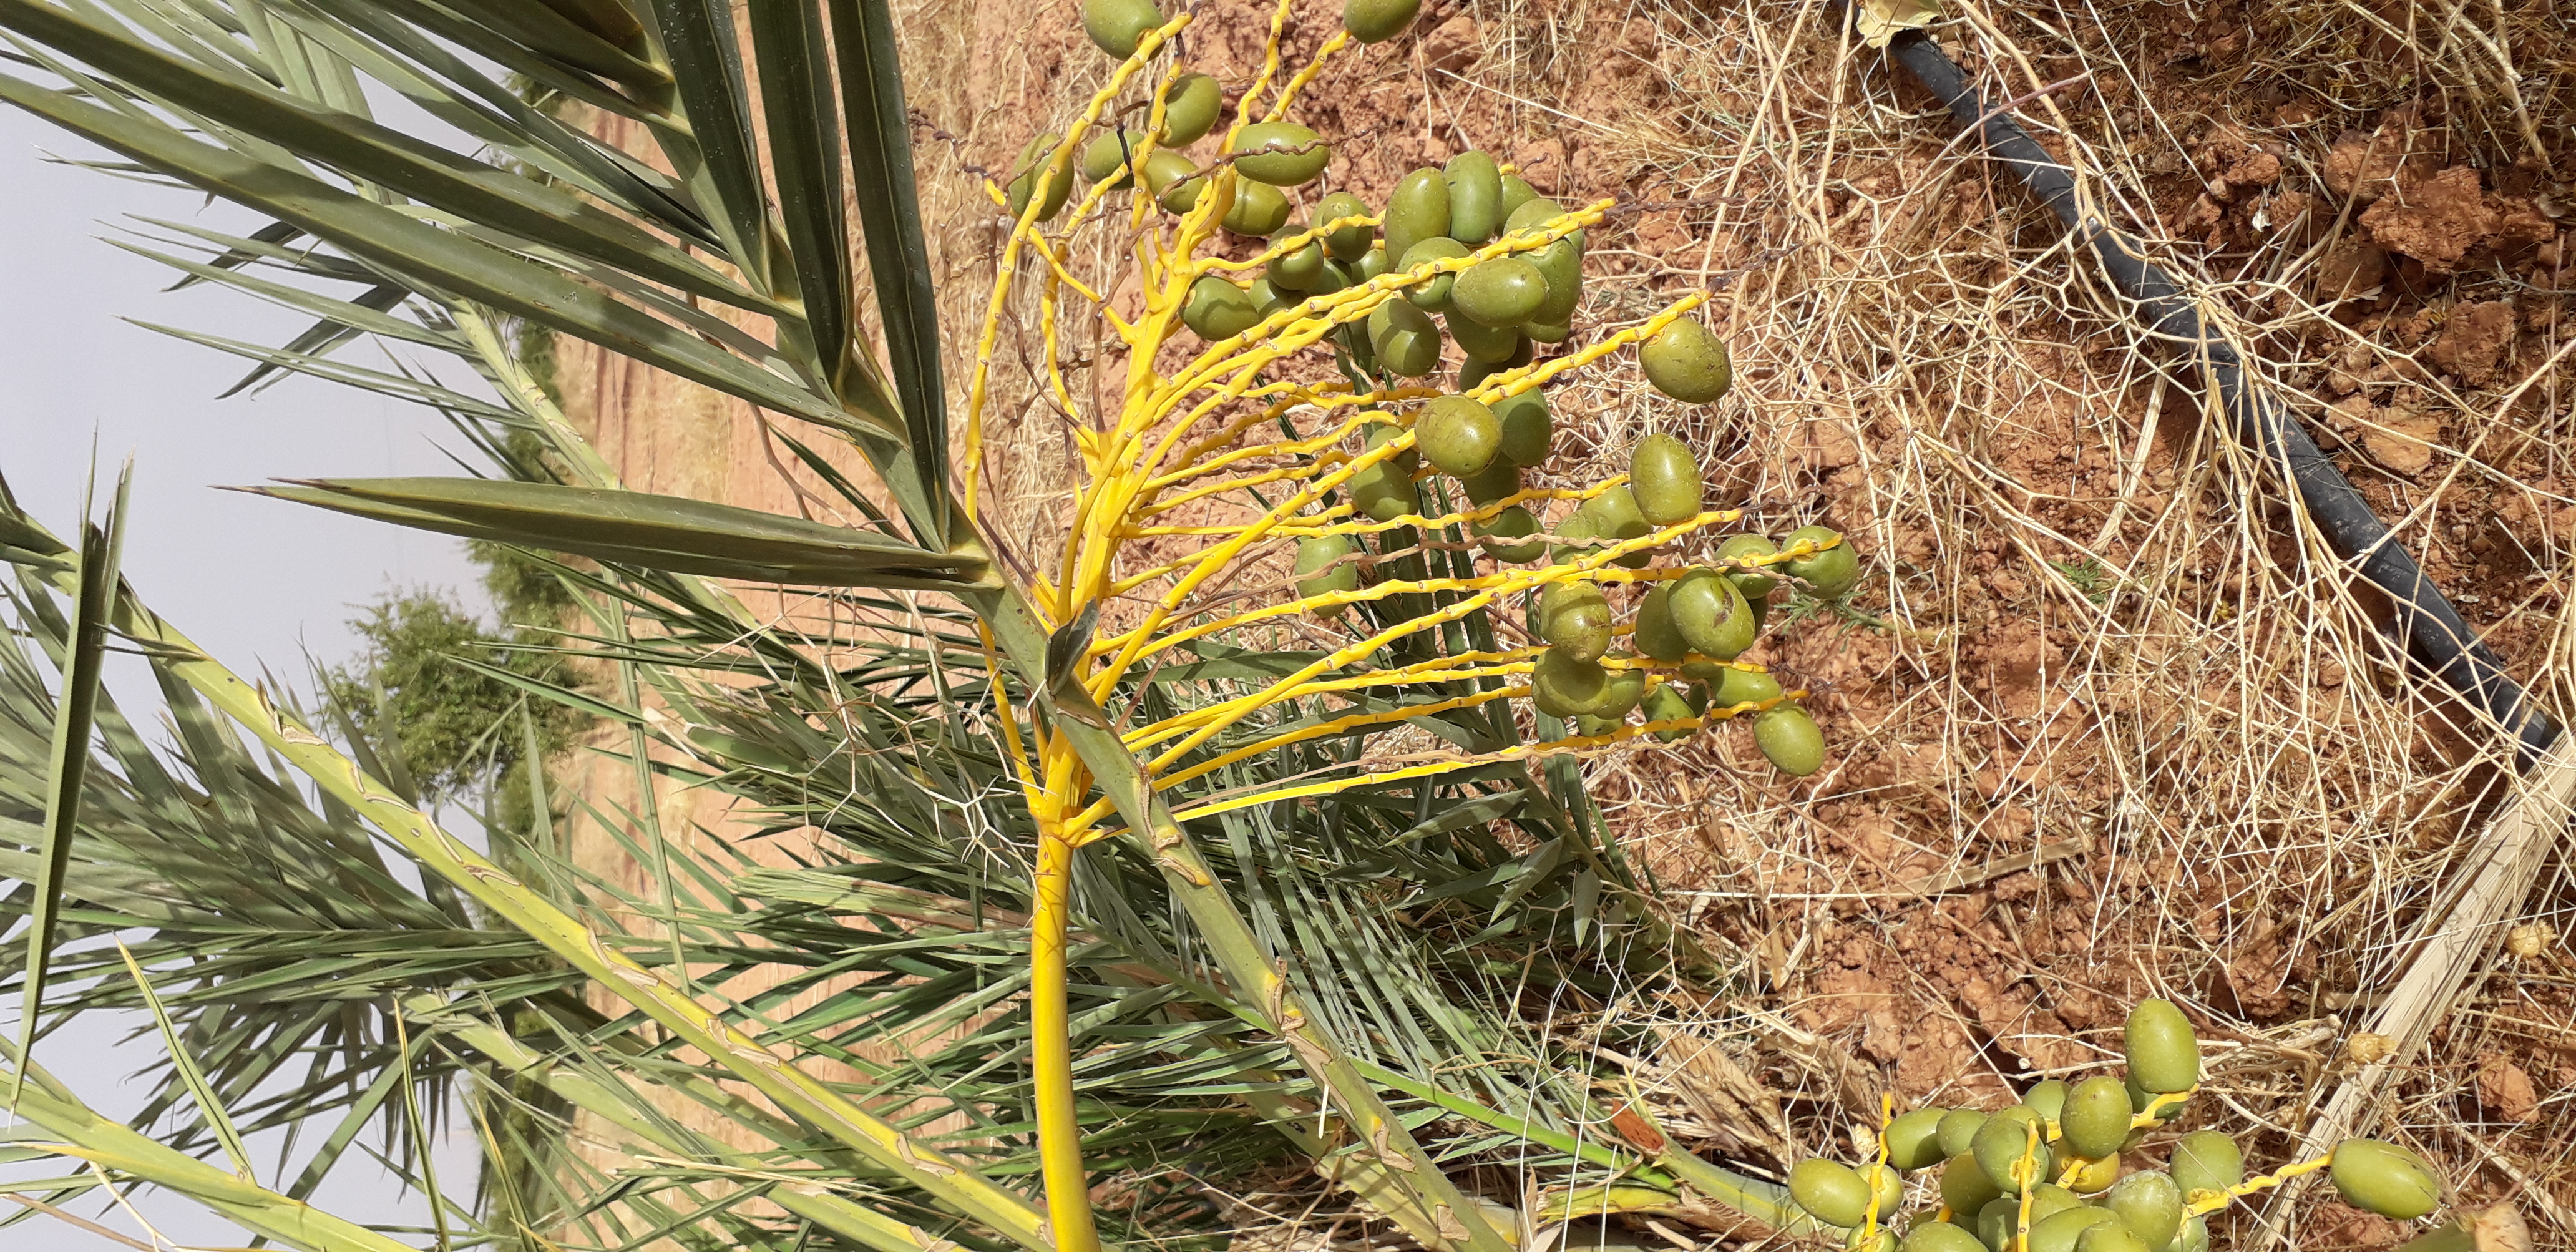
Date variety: kholt